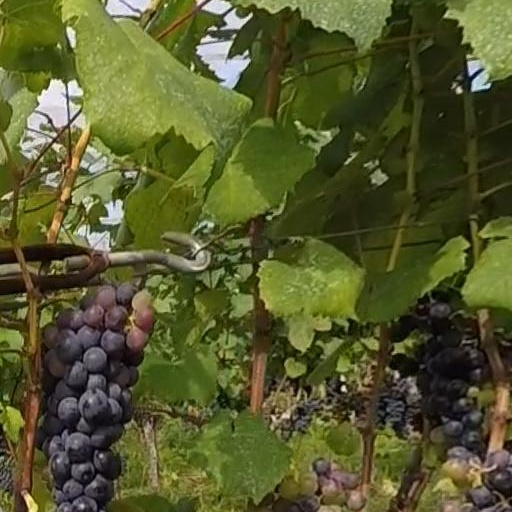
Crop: grape